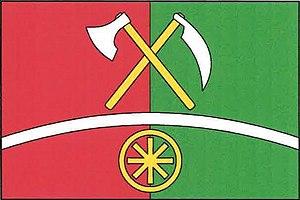
Čečelovice est une commune rurale du district de Strakonice, dans la région de Bohême-du-Sud, en République tchèque. Sa population s'élevait à 194 habitants en 2017.